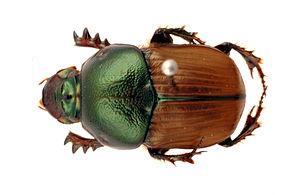
Onitis alexis est une espèce d'insectes coléoptères de la super-famille des scarabées.